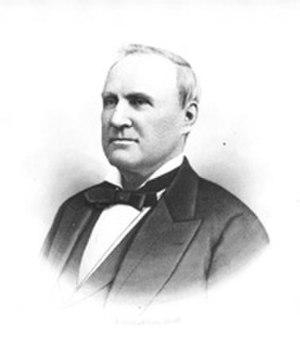
Depuis l'indépendance des États-Unis, l'État de Caroline du Nord élit deux sénateurs, membres du Sénat fédéral.